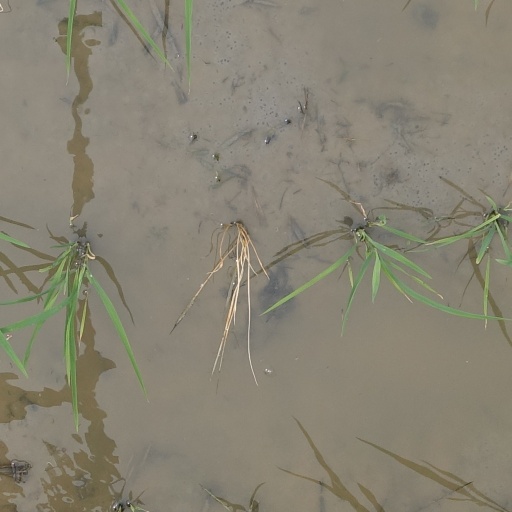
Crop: rice